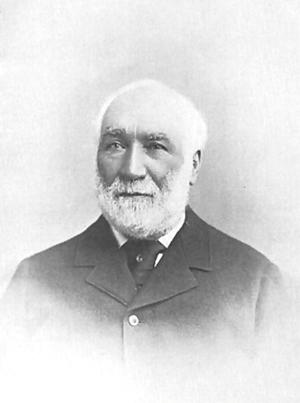
Thomas McIlwraith, est un homme d'affaires et un ornithologue canadien d'origine britannique, né le 25 décembre 1824 à Newton dans le Ayrshire et mort le 31 janvier 1903 à Hamilton au Canada.